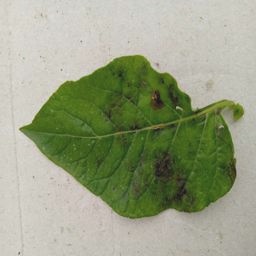
Etiqueta: Late Blight